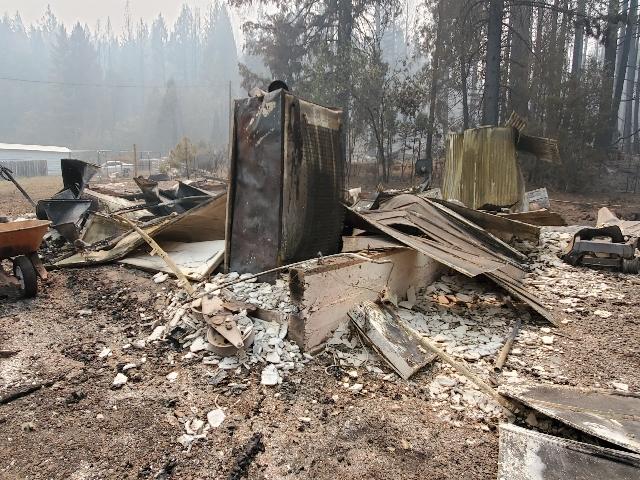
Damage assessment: destroyed